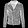
Label: Coat